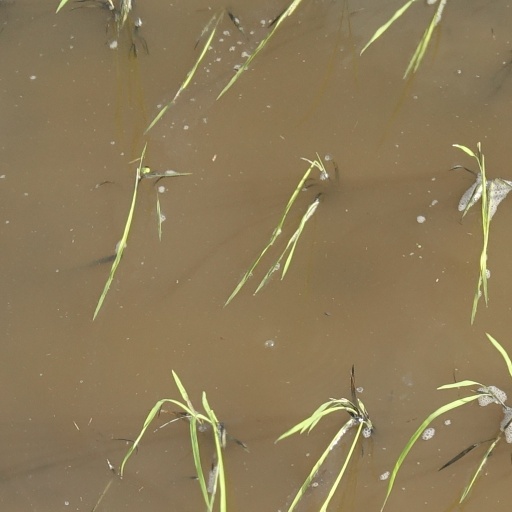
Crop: rice